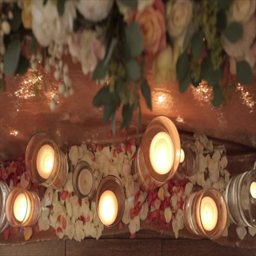
flower and candle decoration for a wedding